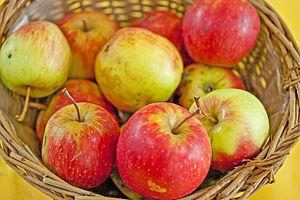
Arlet est le nom d'un cultivar de pommier domestique et par extension le nom de sa pomme.